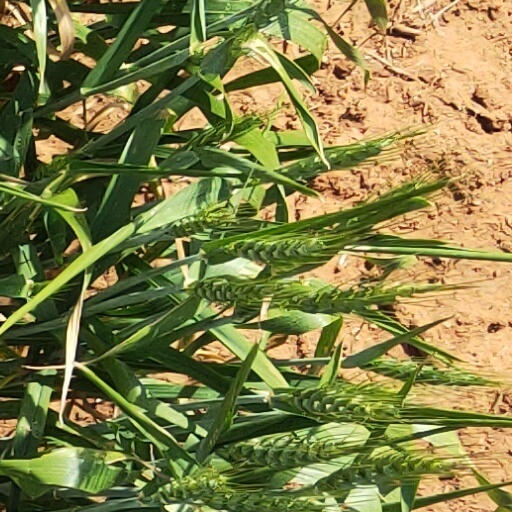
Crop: wheat